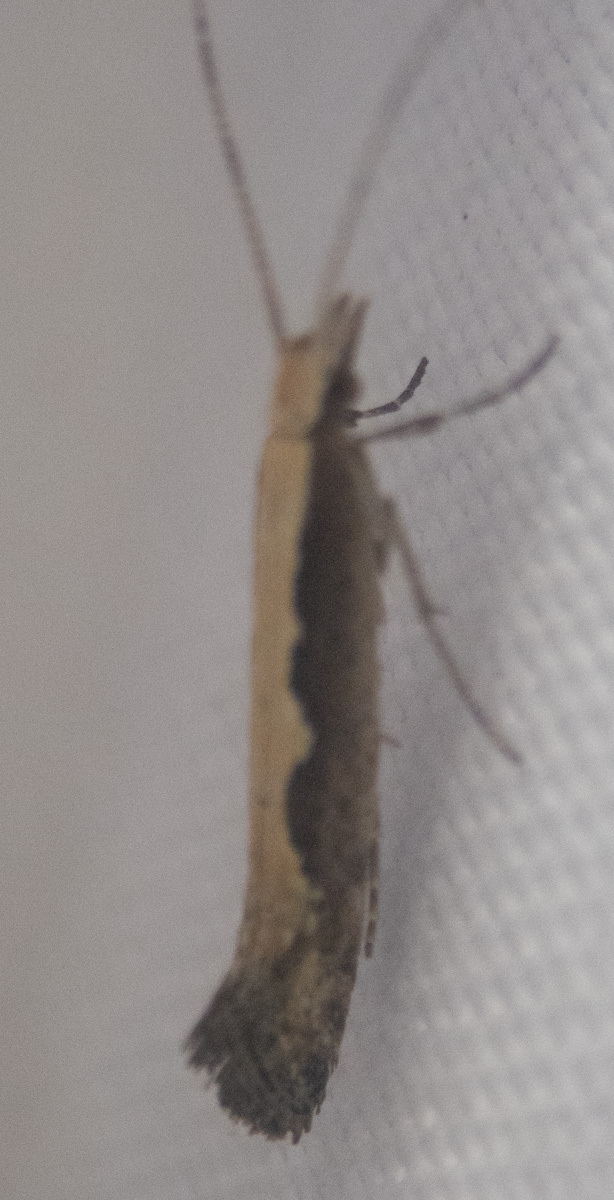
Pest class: diamondback_moth